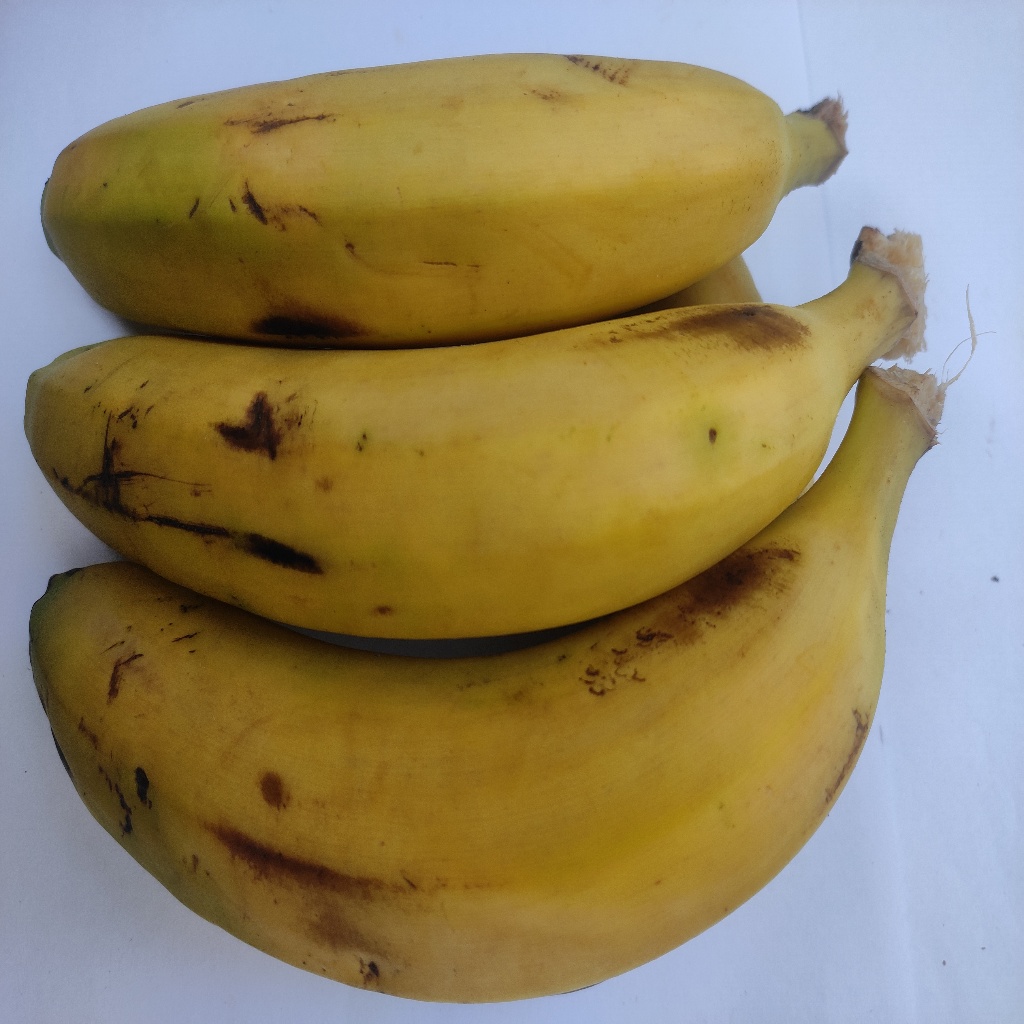
Crop: banana
Quality class: Class_A